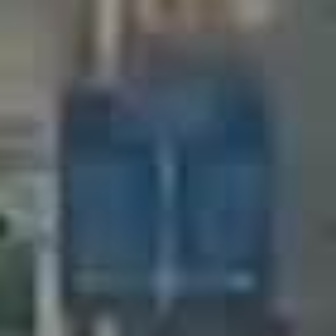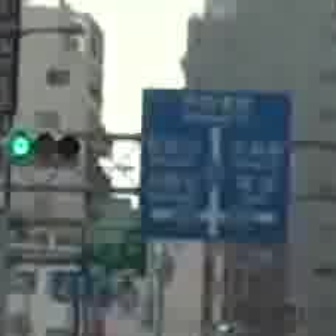
  Please identify the target specified by the bounding box [52,80,258,290] in the first image and locate it in the second image. Return the coordinates in [x_min,y_min,x_max,y_max] format.
Answer: [140,89,287,236]